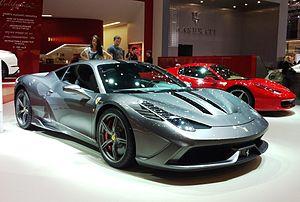
La 458 Italia est une voiture de sport produite par le constructeur italien Ferrari. Les deux premiers chiffres de son nom indiquent la cylindrée du moteur et le dernier, le nombre de cylindres. Le nom « Italia », succédant à « Modena » et « Maranello », rappelle les origines géographiques de la marque.
Le moteur F136 est un moteur thermique automobile à combustion interne, essence quatre temps, 8 cylindres en V des constructeurs automobiles italiens Ferrari et Maserati fabriqués depuis 2002 par l'Usine Ferrari de Maranello, pour motoriser plusieurs modèles des marques Ferrari, Maserati, Alfa Romeo, Gillet Automobiles et A1 Grand Prix.